Mississippi River System

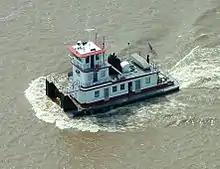
Tugboat operating on the Mississippi River

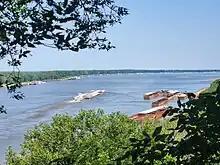
Barge travelling on the Mississippi River

Today, the Mississippi River System, along with its connecting tributaries, is primarily used for transporting agricultural and manufactured goods across the span of the country. Among these goods is iron, steel, and mine products. Over 460 million short tons (420 million metric tons) is shipped on the Mississippi each year. The most common form of cargo transportation on the system is by tugboats pushing along large barges.